Joseph Booth (actor)

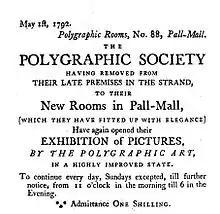
Polygraphic Society 1792 advertisement from "The Critical Review"

Booth in London set up the Polygraphic Society. It held annual exhibitions, after Booth had published a pamphlet explaining the scheme in 1784. It also issued catalogues of the reproduction paintings available in "polygraphic" form. The first catalogue, of 24 paintings, was issued from The Strand, London. The 1792 catalogue is of 80 paintings, and the Society's premises were then in Pall Mall, at Schomberg House. The Society left its mark on Schomberg House by adding the Coade stone figures to the porch in 1791.